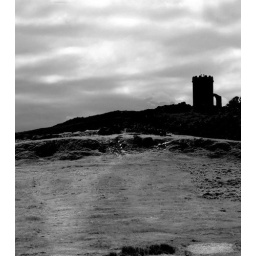
Old John tower in Bradgate Park - black and white study